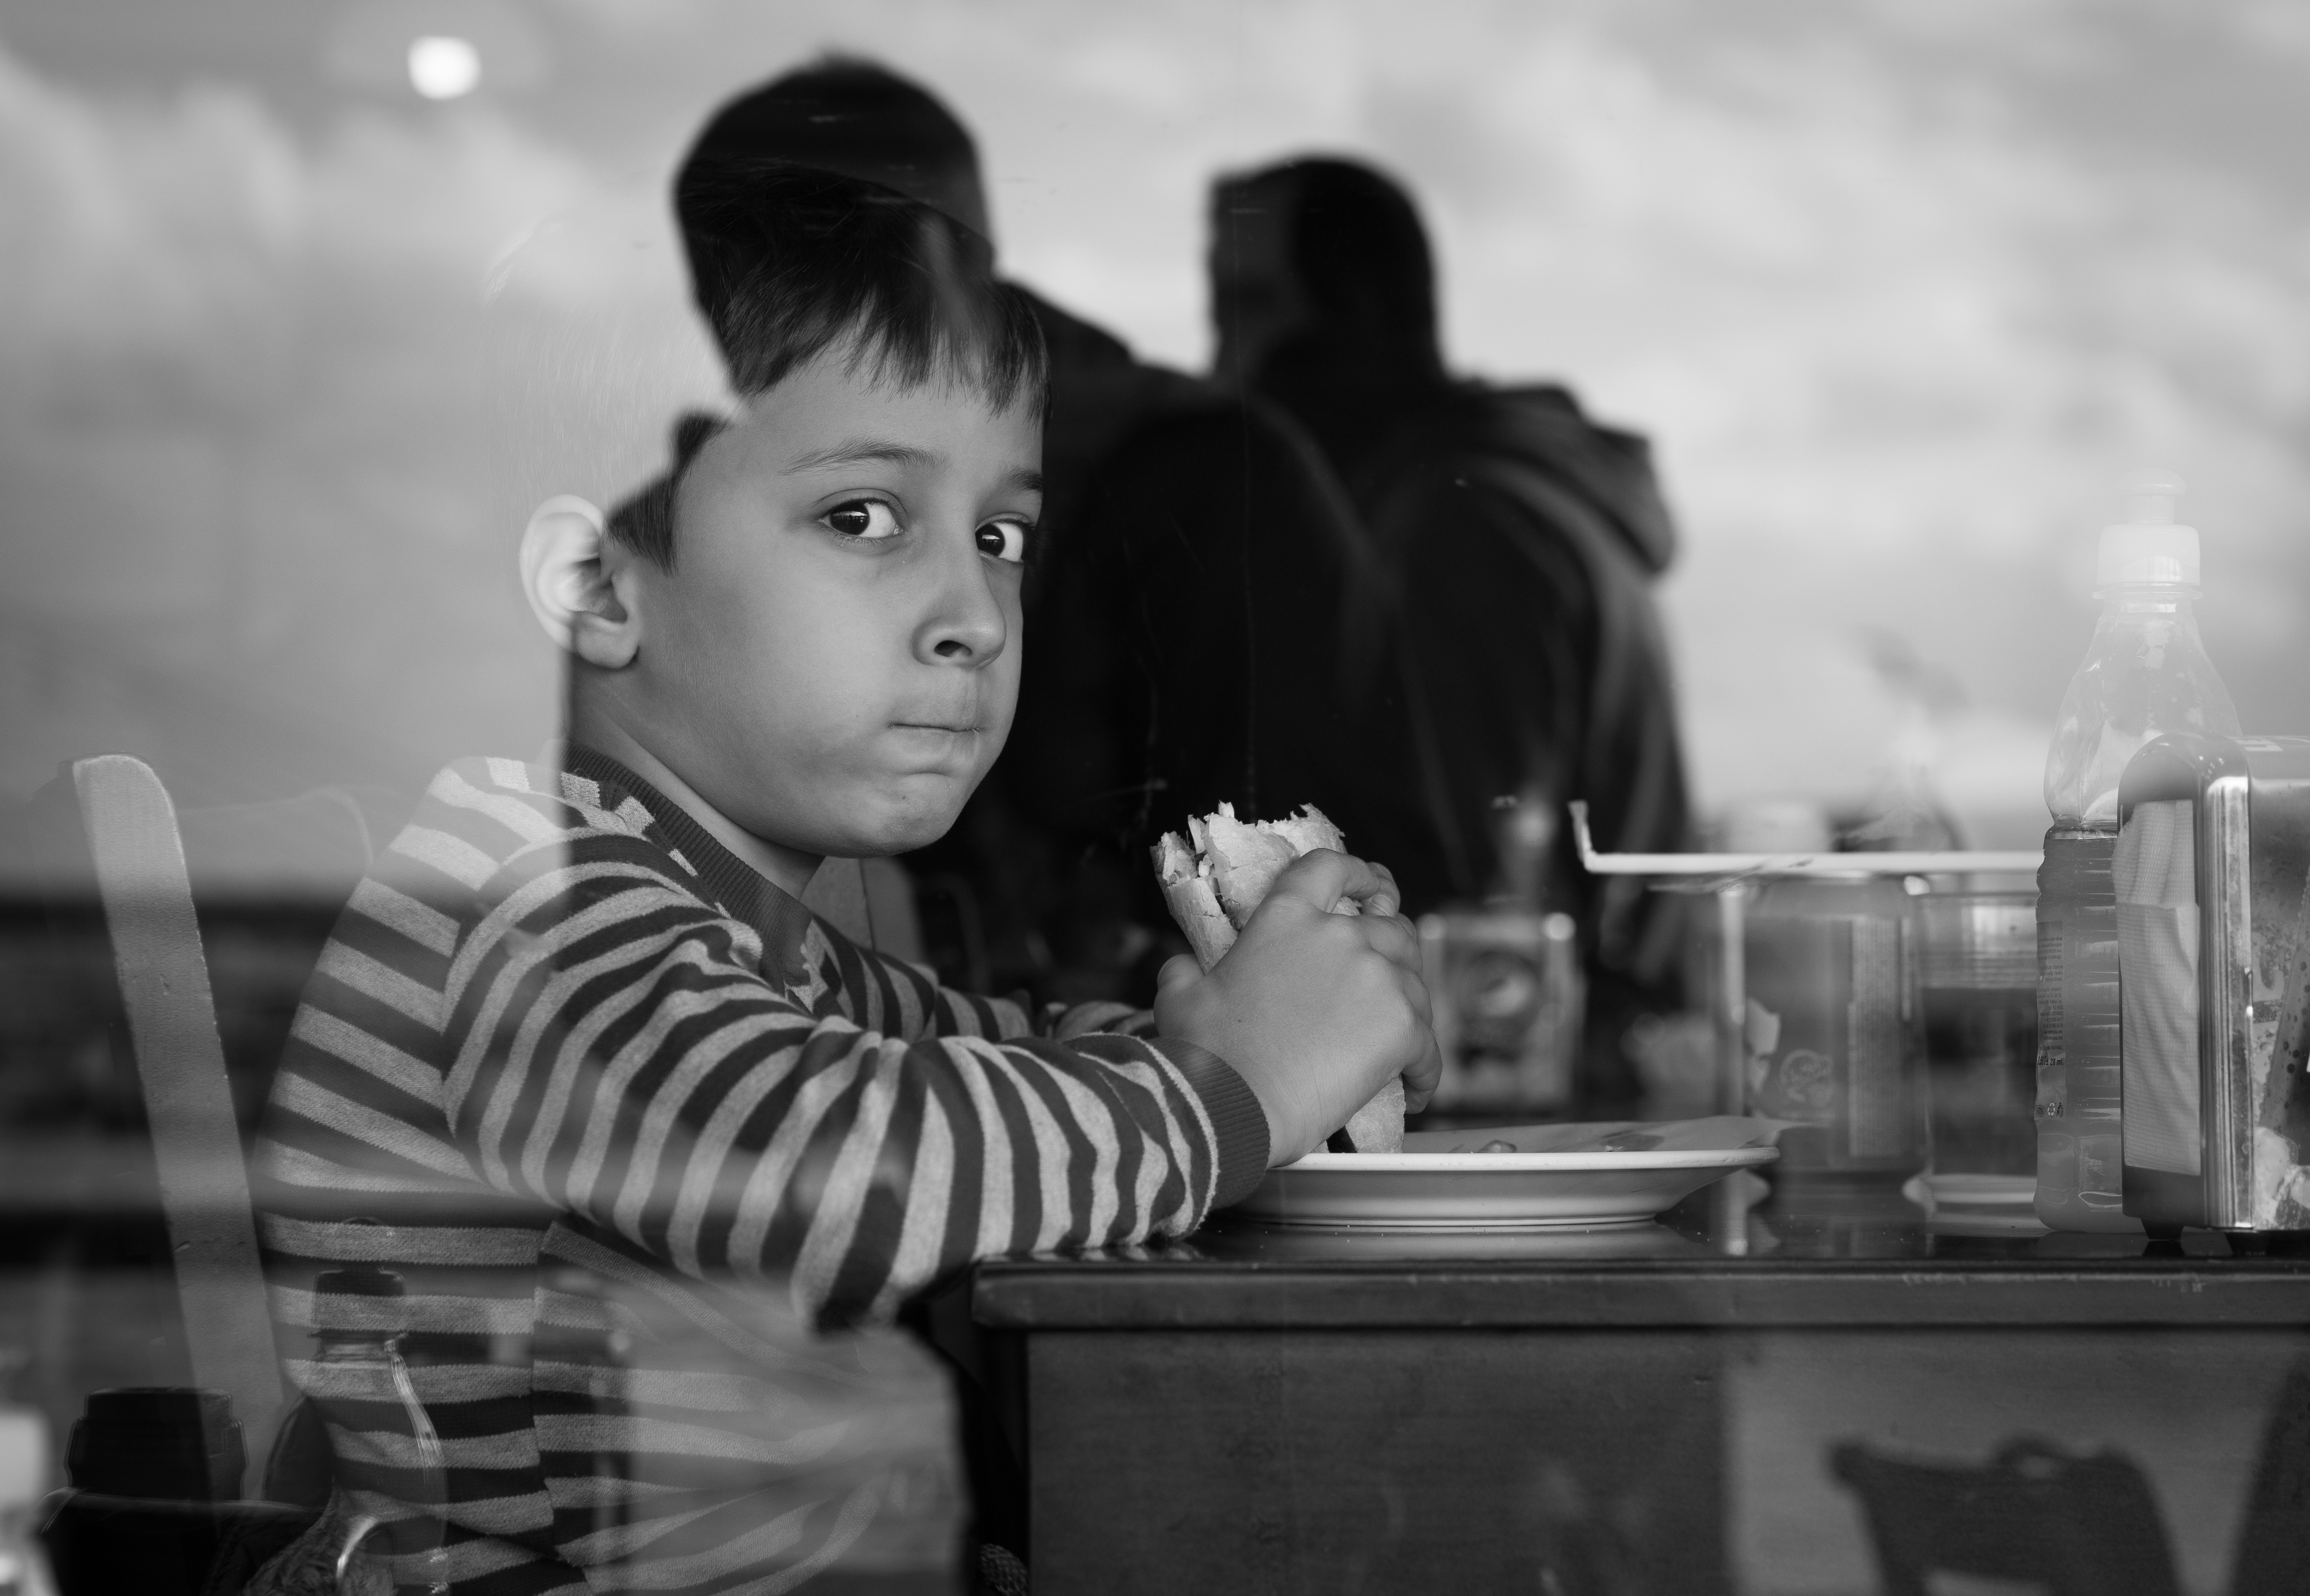
person, black and white, white, street, photography, ebook, portrait, sitting, training, black, monochrome, streetphotography, flickr, thomas, video, olympus, photograph, beauty, omd, fuji, leica, monochrom, leuthard, hcb, thomasleuthard, interaction, monochrome photography, portrait photography, film noir